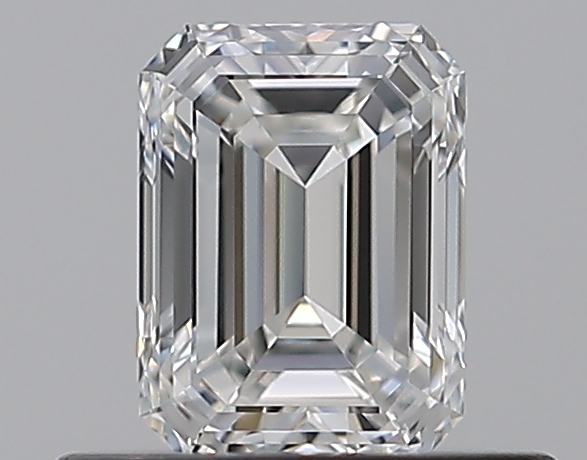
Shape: emerald
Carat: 0.5
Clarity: VVS1
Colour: G
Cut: EX
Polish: EX
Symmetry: VG
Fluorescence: N
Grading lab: GIA
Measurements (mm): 5.25 x 3.88 x 2.55